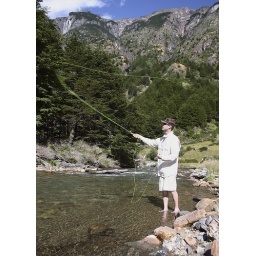
Ken Beatty tries out a mountain stream on the road to the Rio Paloma near Coyhaique, Chile.